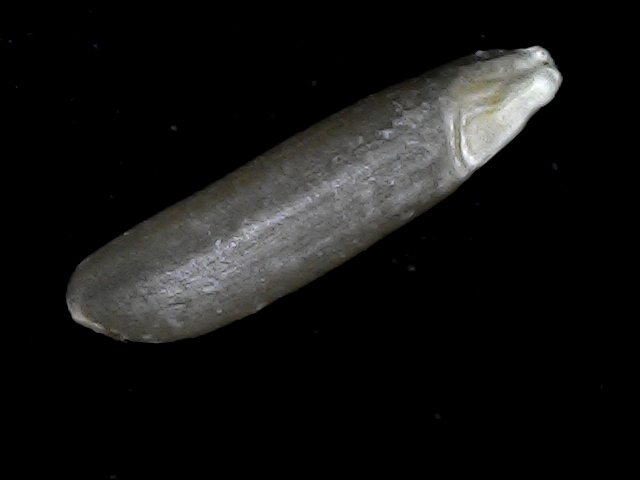
Rice variety: BD70